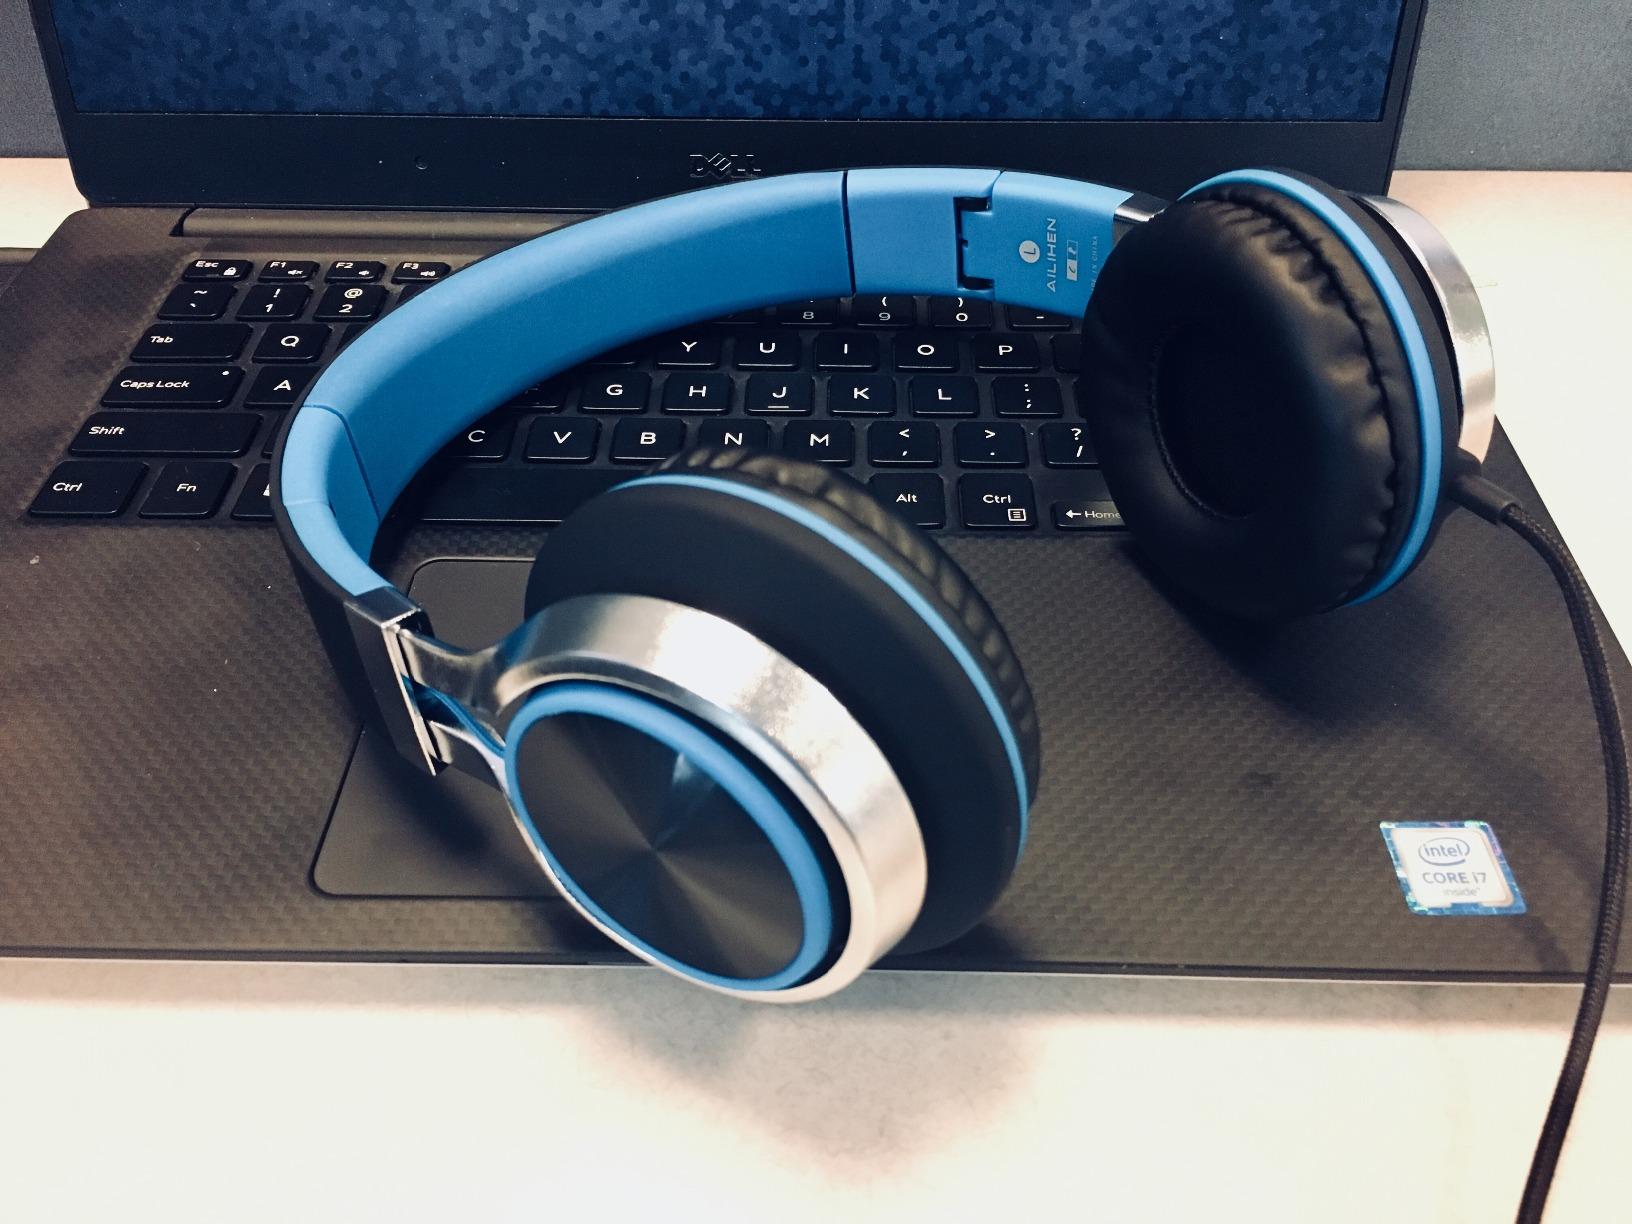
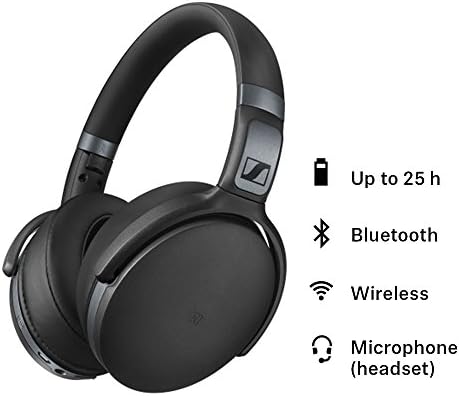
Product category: headphones
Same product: no